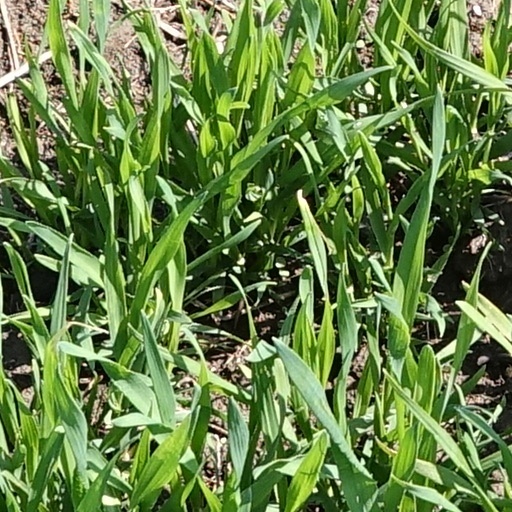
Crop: wheat